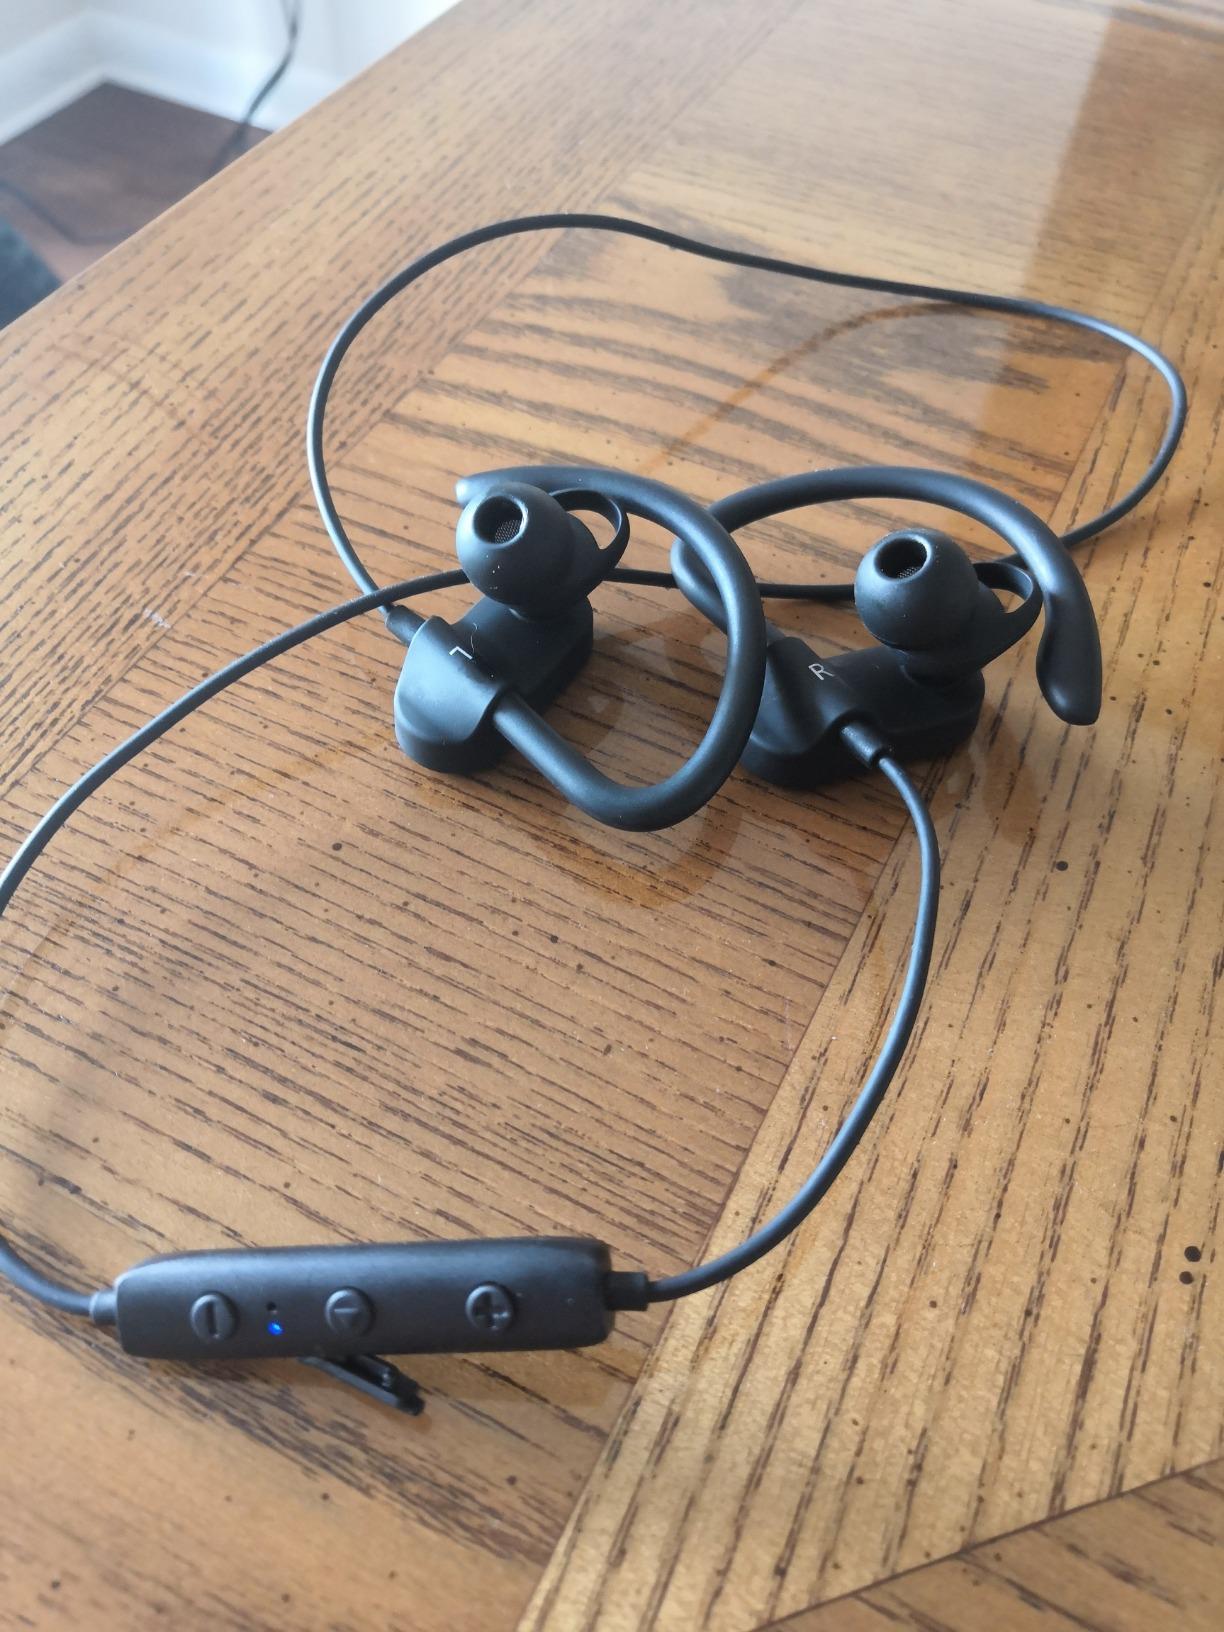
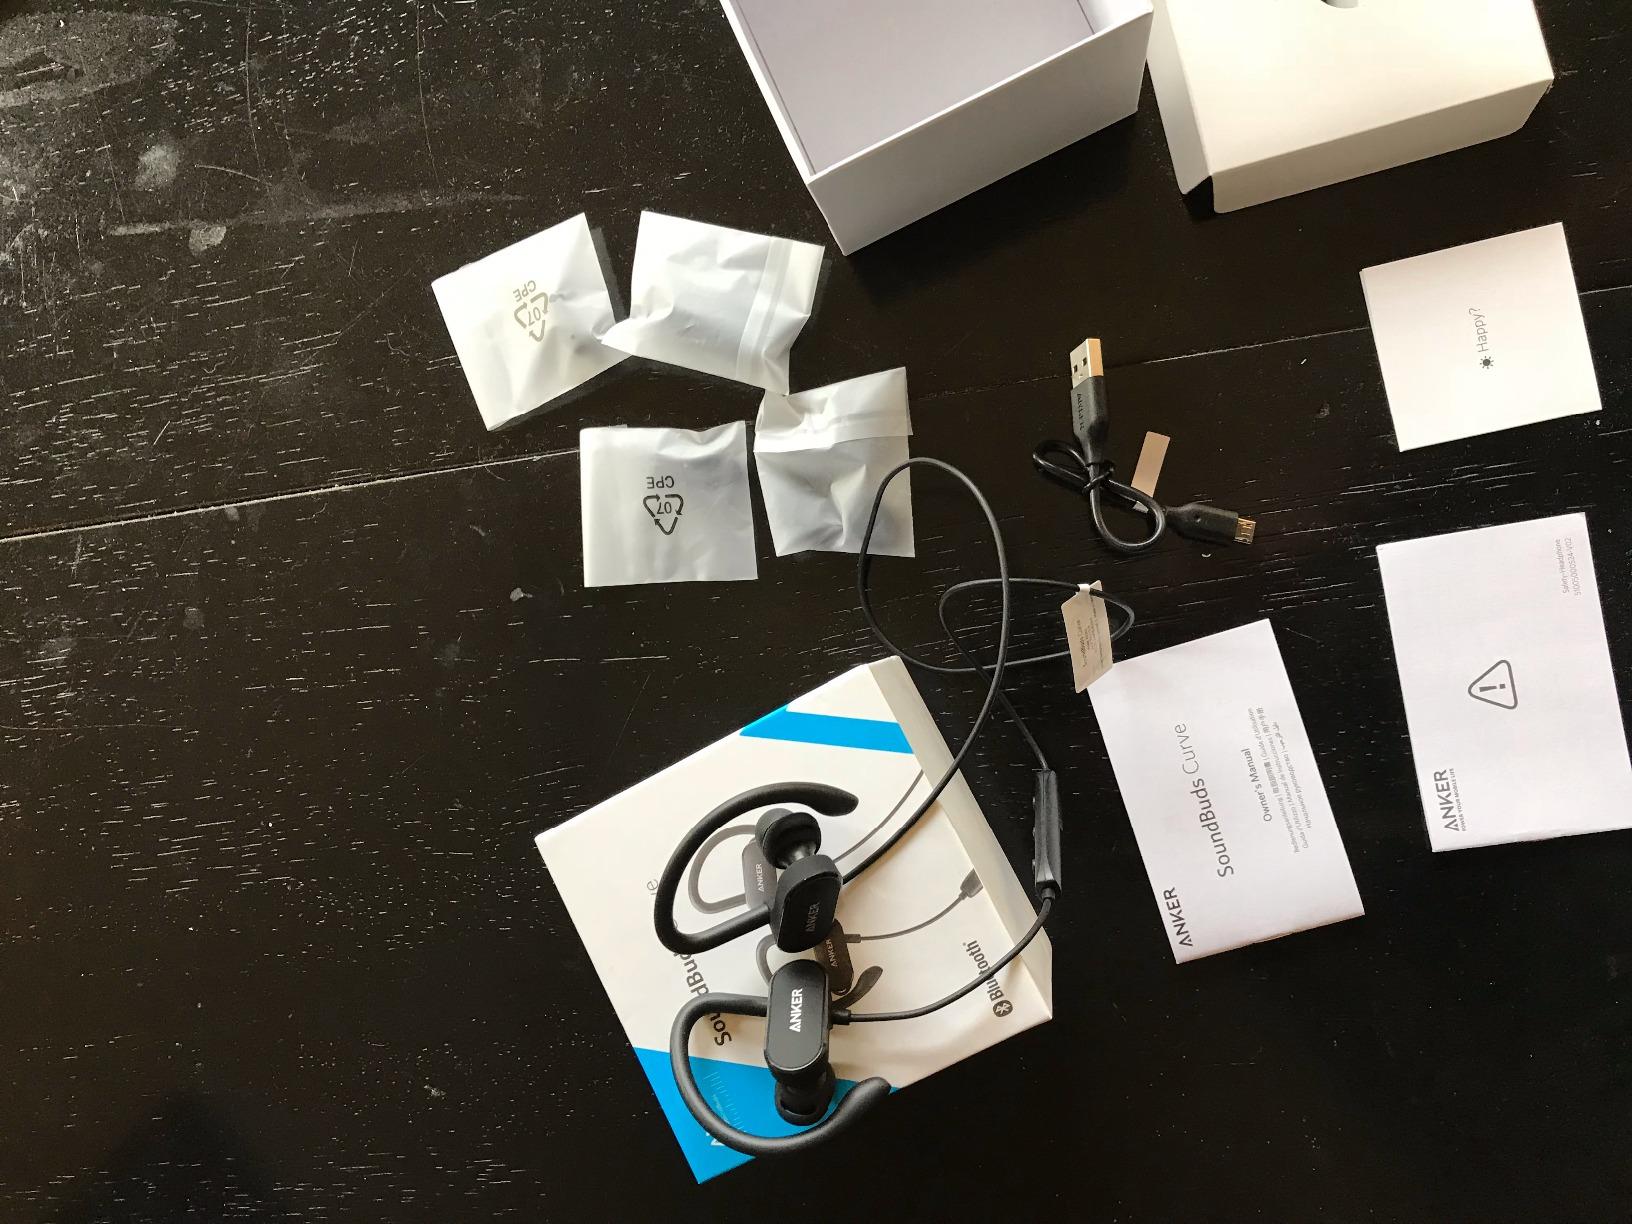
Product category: headphones
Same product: yes